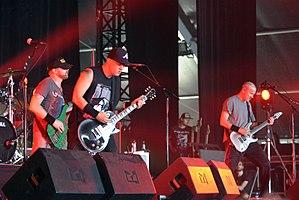
Concert du groupe américain Helmet au Hellfest 2017.